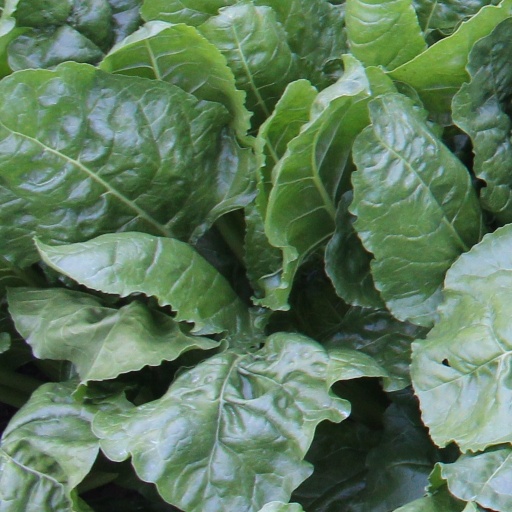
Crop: sugar beet